Squatting in Thailand

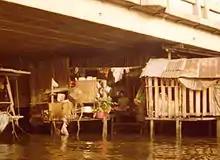

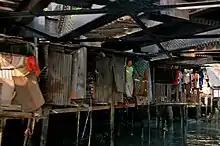

The Government of Thailand tended to evict urban squatters until 1977, when it set up the National Housing Authority (NHA). The NHA focused on community-led development and in 2003, the Baan Mankong slum upgrading project began, aiming to improve security of tenure for 300,000 households in 200 Thai cities. Squatter communities aided by Baan Mankong included Bon Kai in Bangkok, Book Kok in Uttaradit and various informal settlements in Ayutthaya.